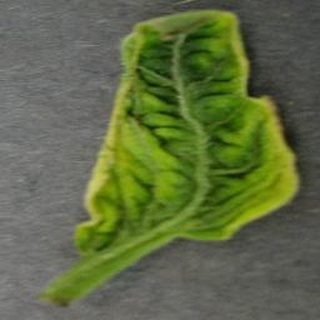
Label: tomato_yellow_leaf_curl_virus